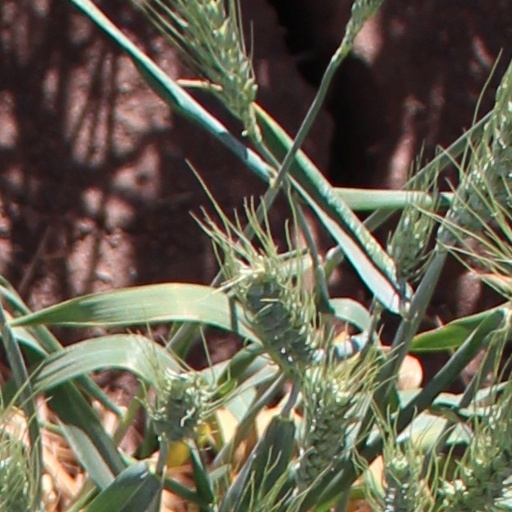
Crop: wheat